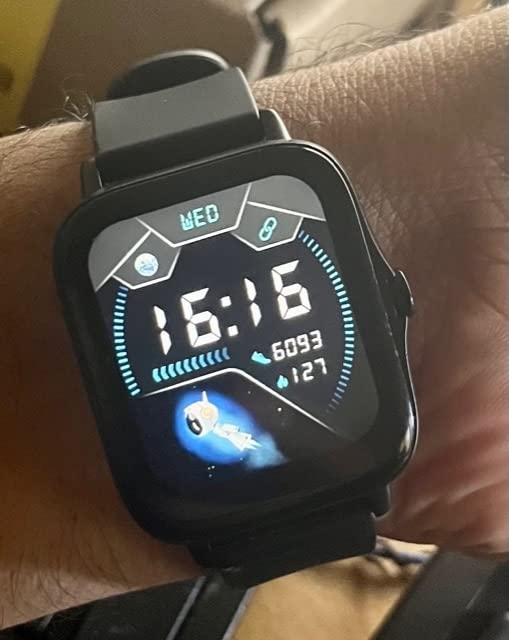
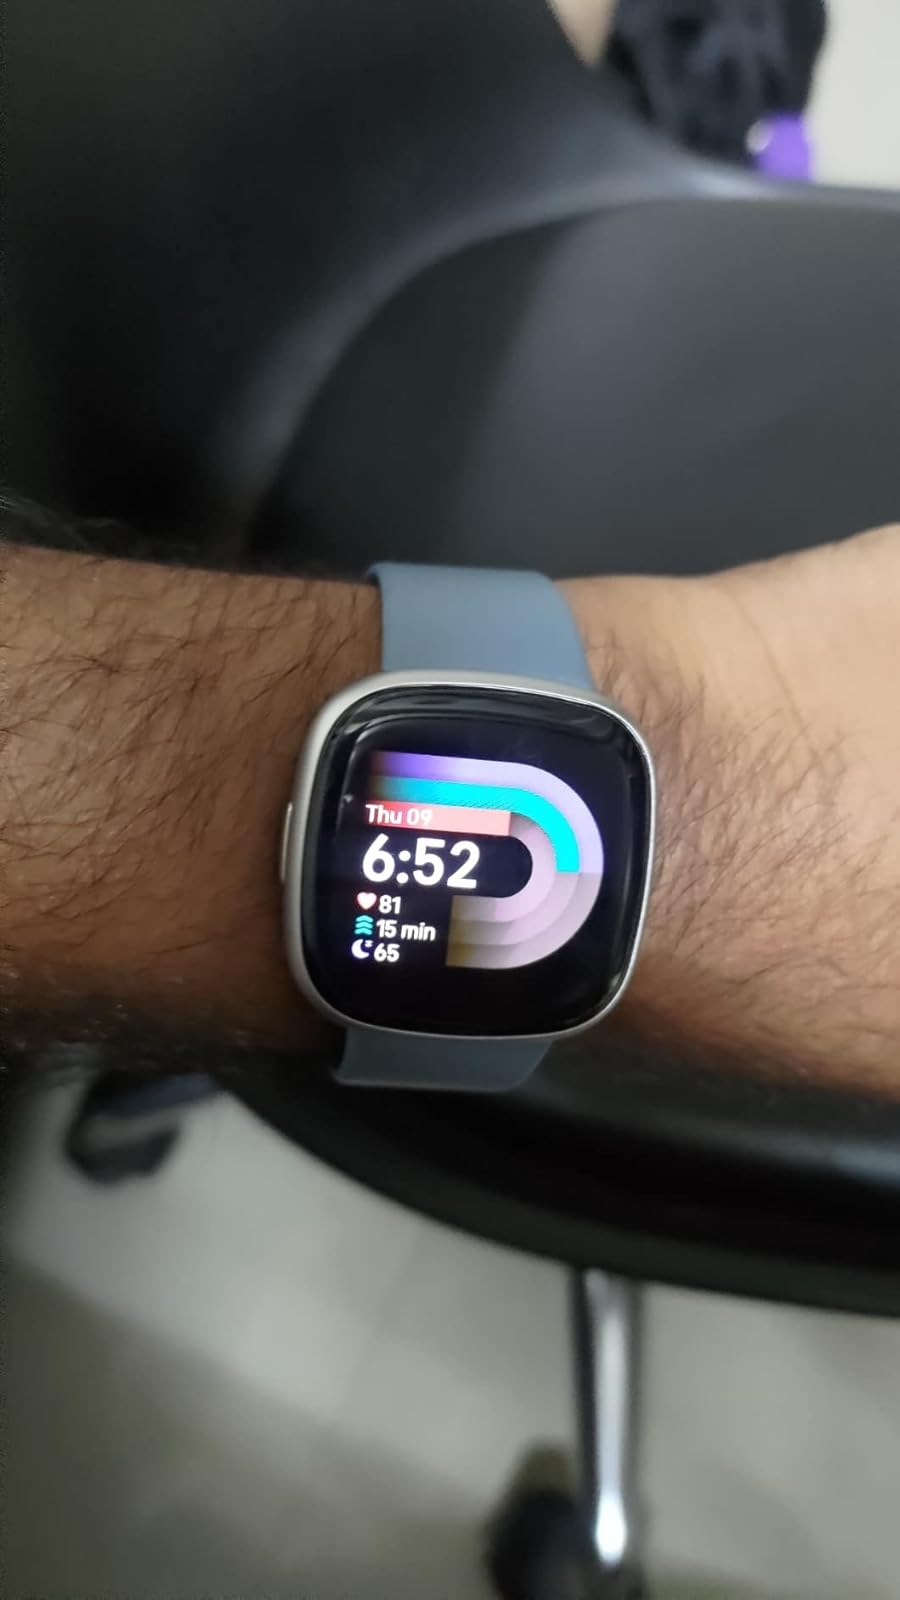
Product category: smartwatch
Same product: no